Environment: real
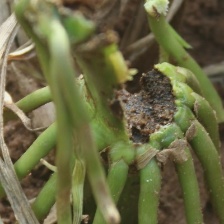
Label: fall_armyworm